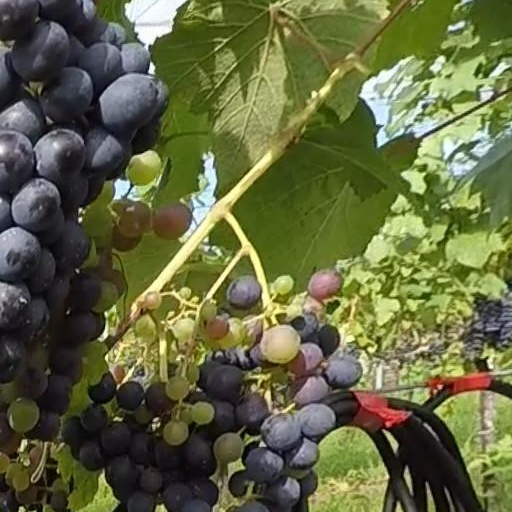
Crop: grape